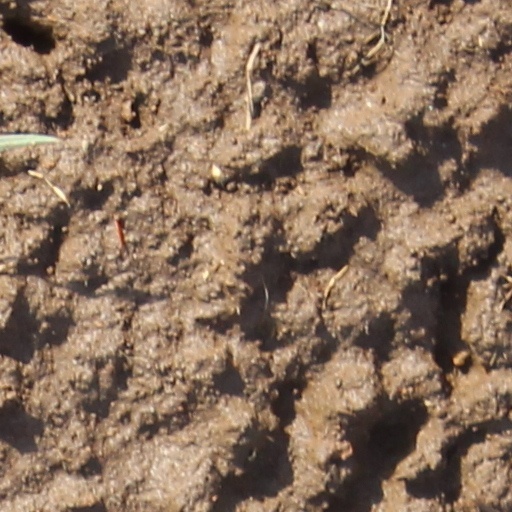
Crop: wheat